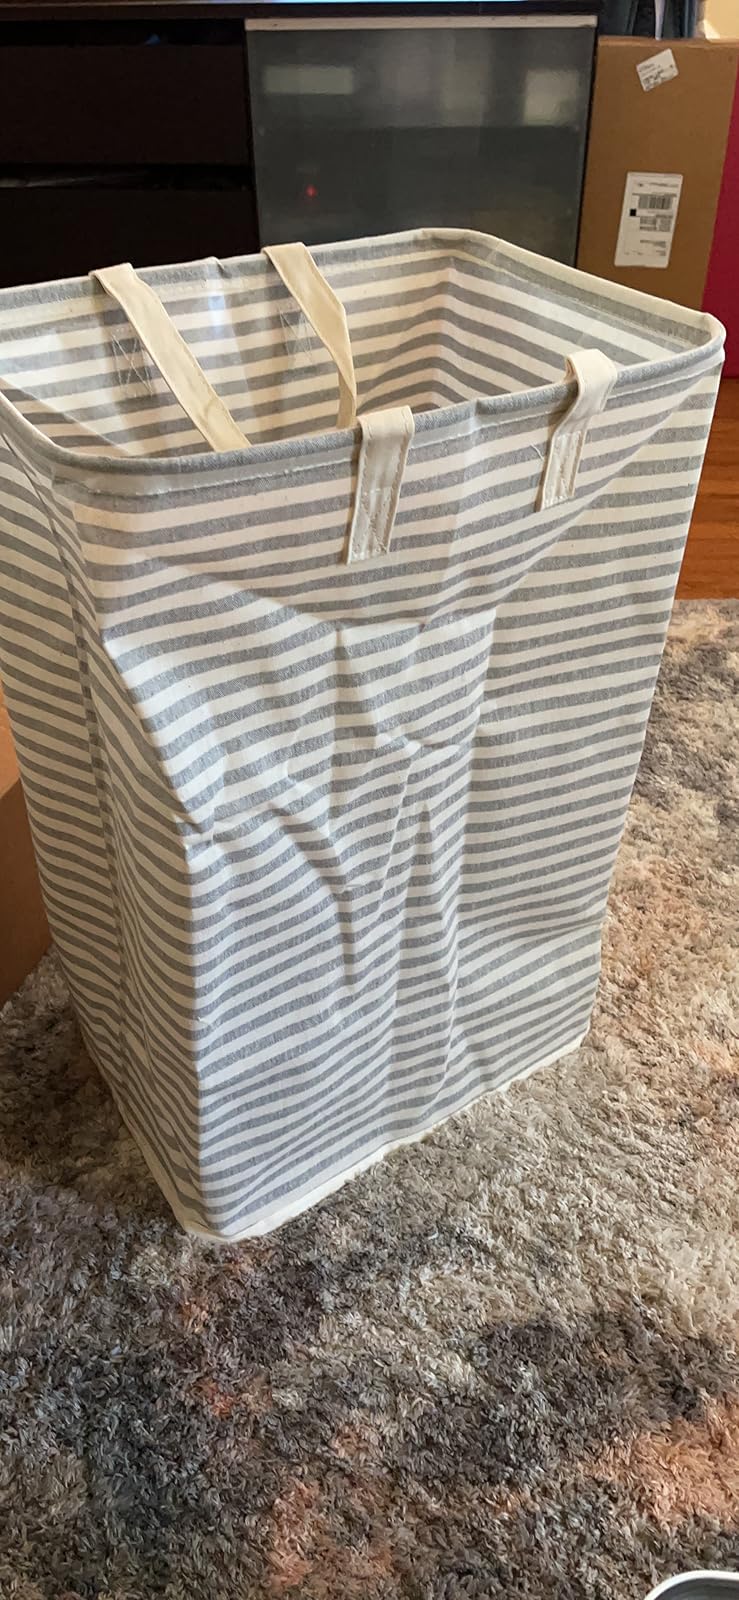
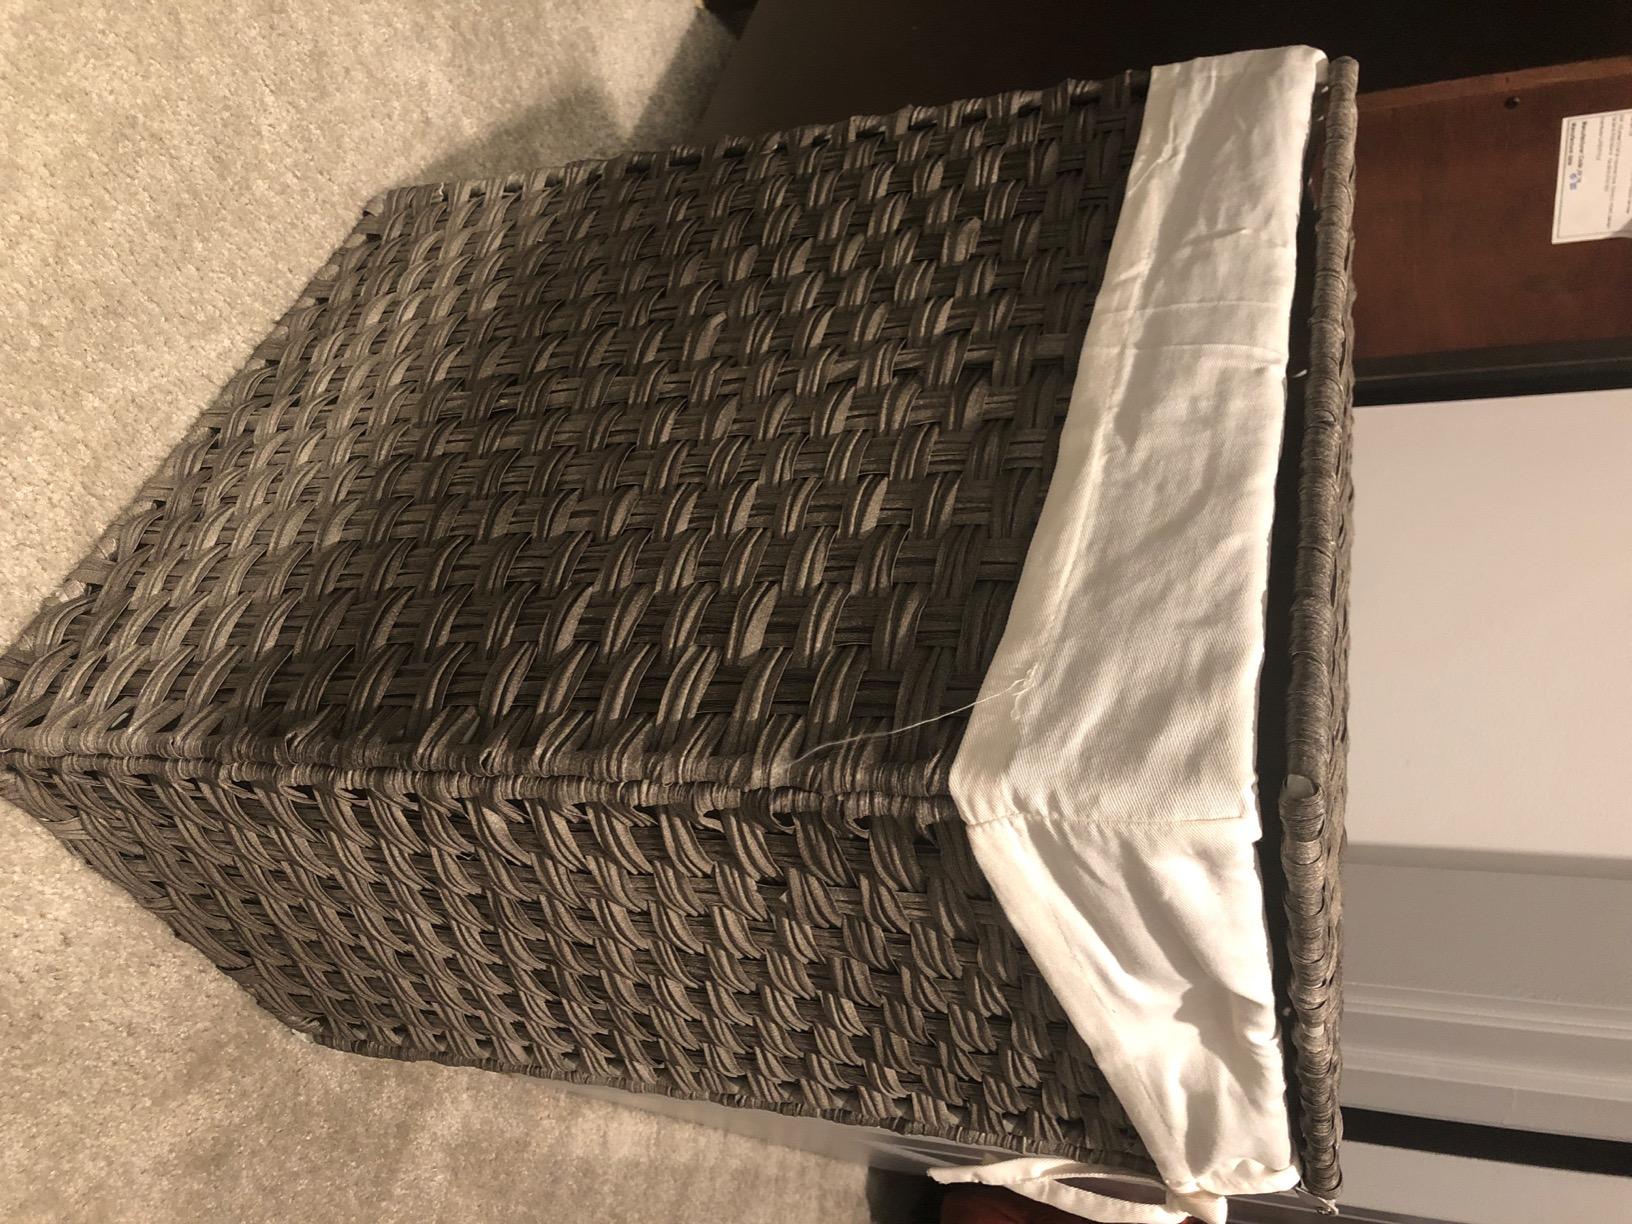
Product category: items_hamper
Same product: no